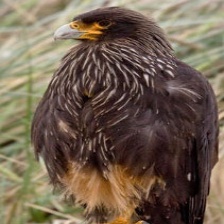
Species: STRIATED CARACARA
Scientific name: PHALCOBOENUS AUSTRALIS